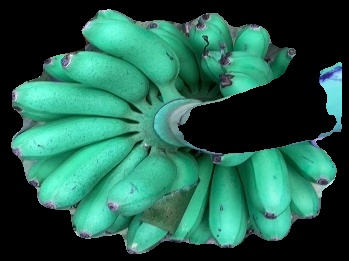
Variety: rasbale
Grade: grade1